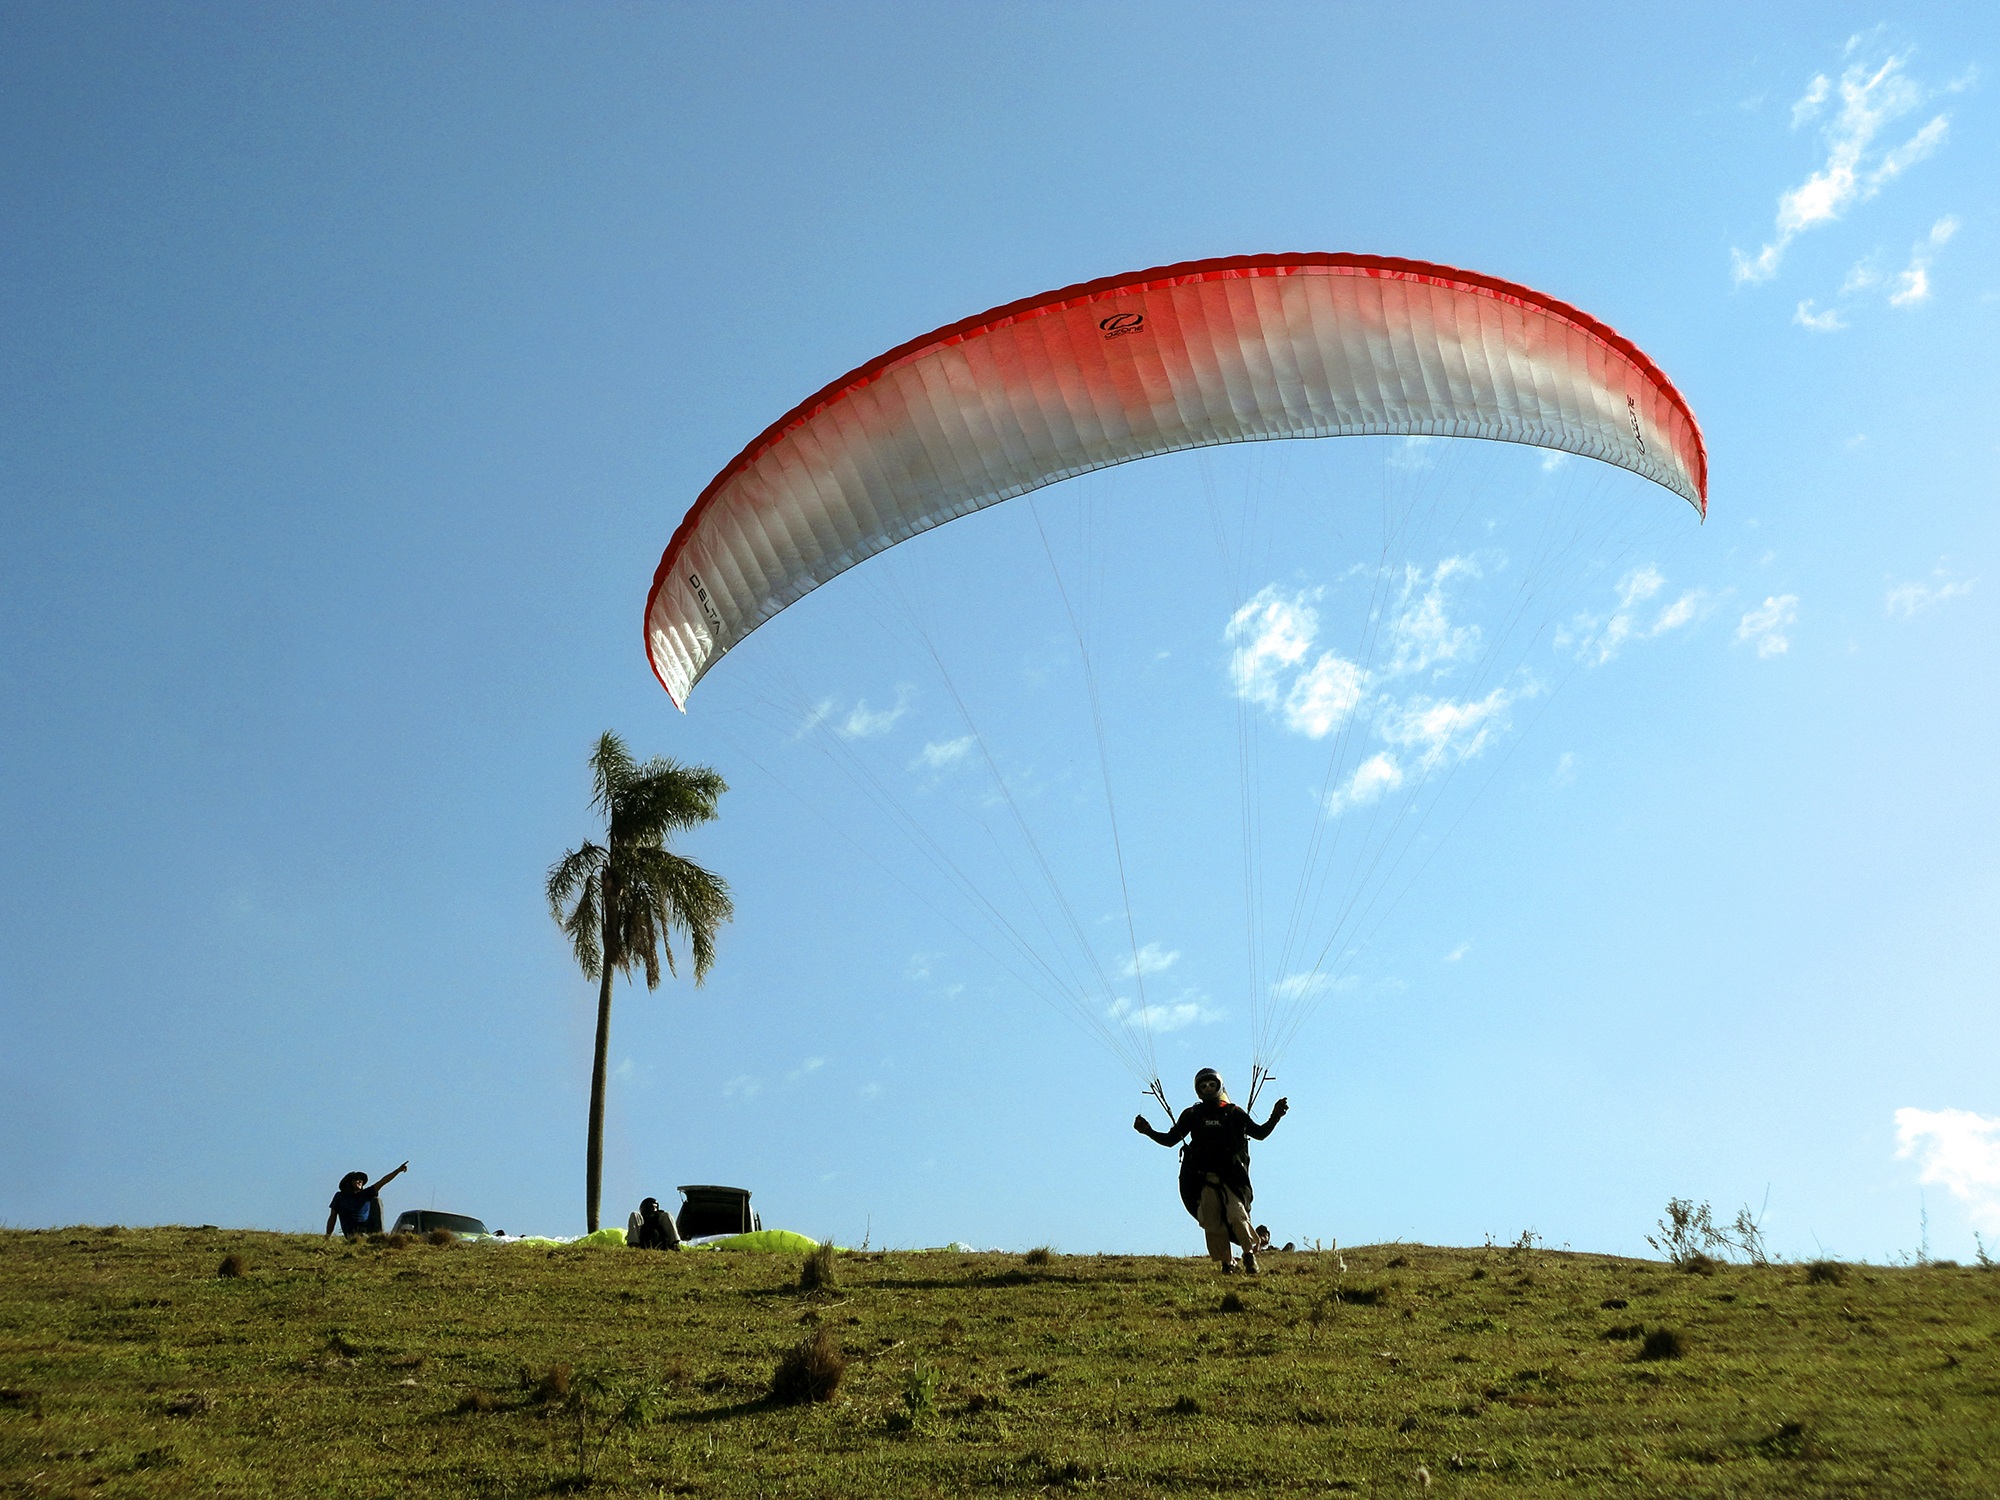
flight, extreme sport, parachute, paragliding, sports, air sports, free flight, atmosphere of earth, windsports, powered paragliding